HMS Vanguard and Le Triomphant submarine collision

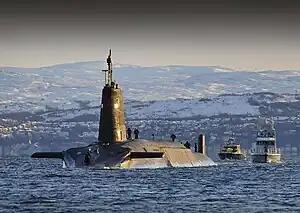
Nuclear submarine HMS "Vanguard" arrives back at HM Naval Base Clyde, Faslane, Scotland following a patrol.

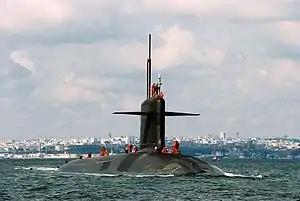
A (here)

HMS "Vanguard" was on a routine patrol in the Eastern Atlantic Ocean with a crew of 135. The submarine can carry a maximum load of 16 Trident II D5 ballistic missiles, with a standard patrol load of 48 warheads. "Le Triomphant" was returning from a tour of duty when the incident occurred; it was carrying a crew of 111, and capable of being equipped with 16 M45 ballistic missiles, with a standard patrol load of 48 warheads.